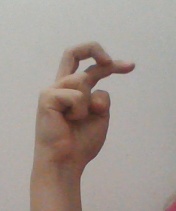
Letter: zay